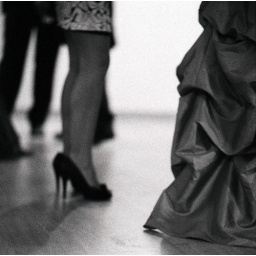
For those of you in black and white